Julia Kissina

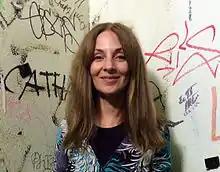
2014

Julia Kissina (born 1966) is a German and Russian artist and writer. She was born in Kyiv.